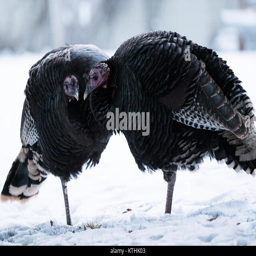
close up of a pair of turkeys with their heads together each standing on leg in the snow .